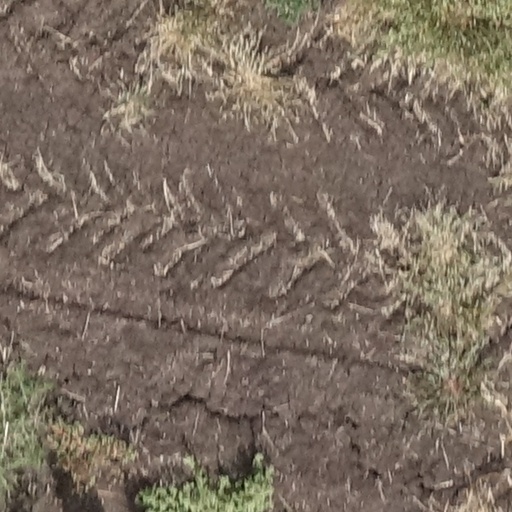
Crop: sorghum